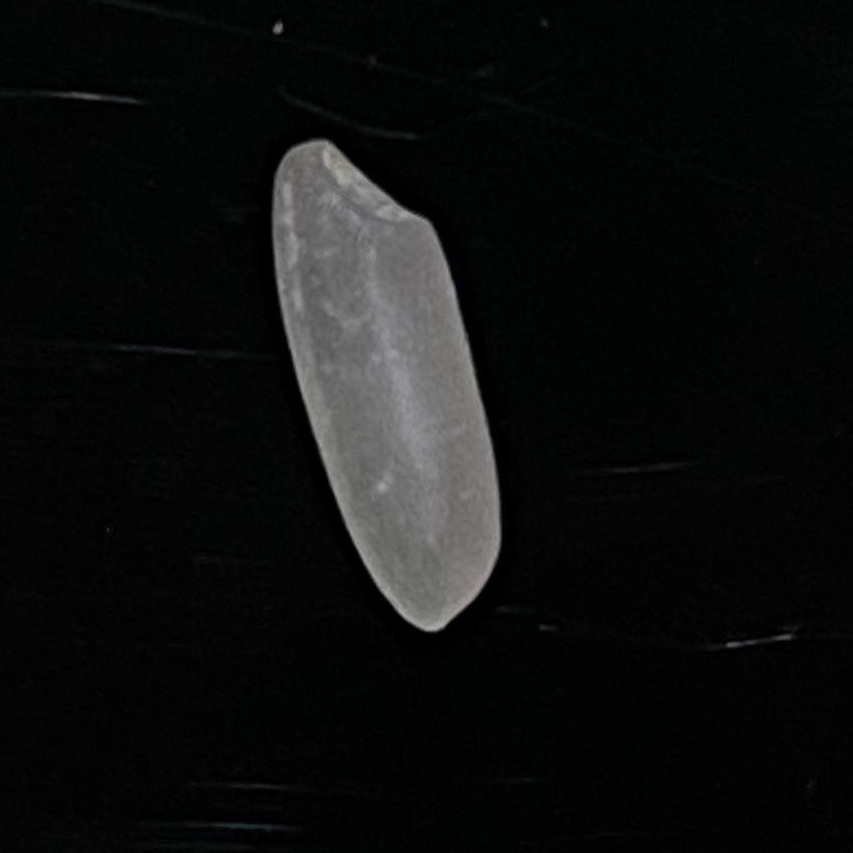
Rice variety: Subol_Lota